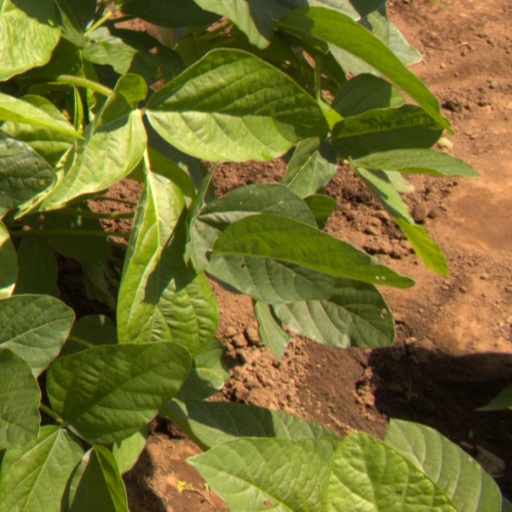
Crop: soybean